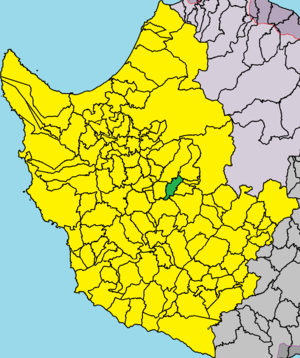
Kannavioú est un village de Chypre de plus de 175 habitants.